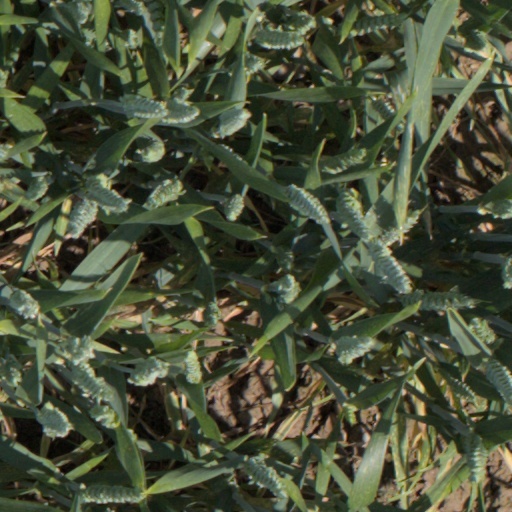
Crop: wheat